Calvary Episcopal Church (Pittsburgh)

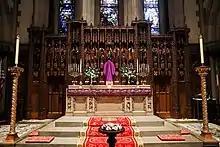
High Altar in Lent

All of these minor interior modifications have left Cram's original design essentially intact. They have enhanced the use of the space for its use as a house of worship today.